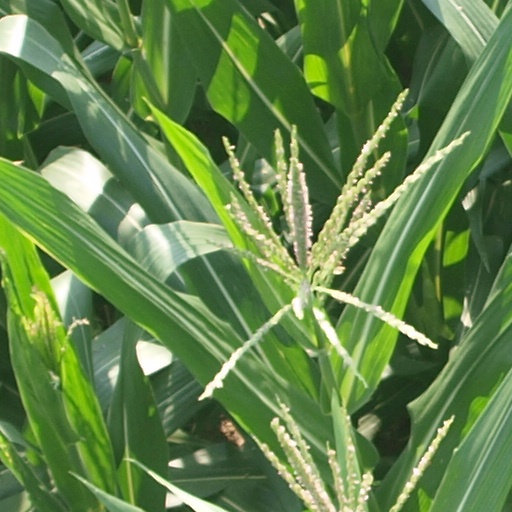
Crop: maize; corn